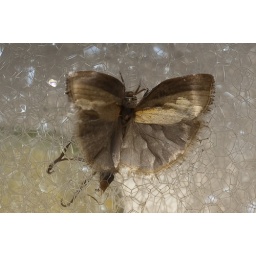
A moth self-terminated by flying into the soap bubbles in the sink.